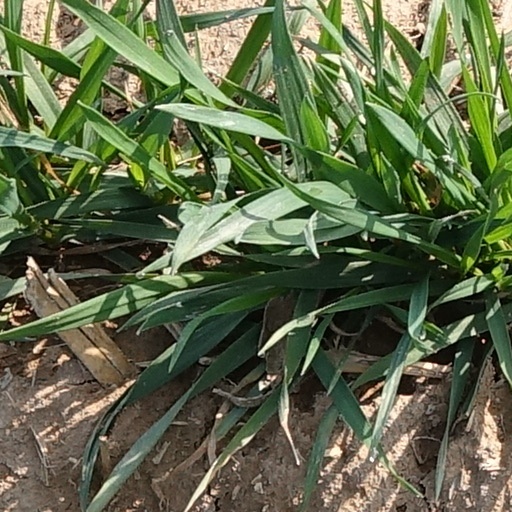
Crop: wheat